Poplar and Stepney Rifles

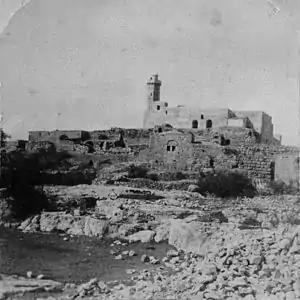
Nebi Samwil mosque before the battle

47th (2nd L) Division moved into the Hill 60 sector of the Ypres Salient in October 1916 and took part in regular raids and crater fighting for a number of months. By early May 1917 preparations were in hand for the forthcoming Battle of Messines. In the weeks leading up to the battle, 141st Bde held the divisional front and carried out preparations for the attacks, including digging new trenches and establishing ration and ammunition dumps. For the attack on 7 June, 1/17th Londons were attached to 140th Bde, and rehearsed the attack behind the lines at Steenvoorde. The attack was heralded at Zero hour (03.10) on 7 June by the explosion of 19 huge mines, including a pair under Hill 60 and the 'Caterpillar'. The wide German front trench system at Hill 60 was so smashed up by the explosions that 140th Bde was able to cross it in 15 minutes, close behind the creeping barrage, and the demoralised defenders surrendered readily. There was harder fighting at the second objective, the 'White Chateau', and it took three attacks to gain a lodgement in the ruins. The survivors of the garrison surrendered at 07.50 after being shelled by trench mortars. 141st Brigade took over holding the new line two days later, until the division was relieved n 13 June. 141st Brigade returned to hold the same line from 3/4 to 25 July.